Aedes albopictus

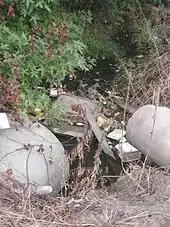
Litter in roadside ditches makes an ideal breeding ground for the Asian tiger mosquito.

"Ae. albopictus" is very difficult to suppress or to control due to its remarkable ability to adapt to various environments, its close contact with humans, and its reproductive biology.